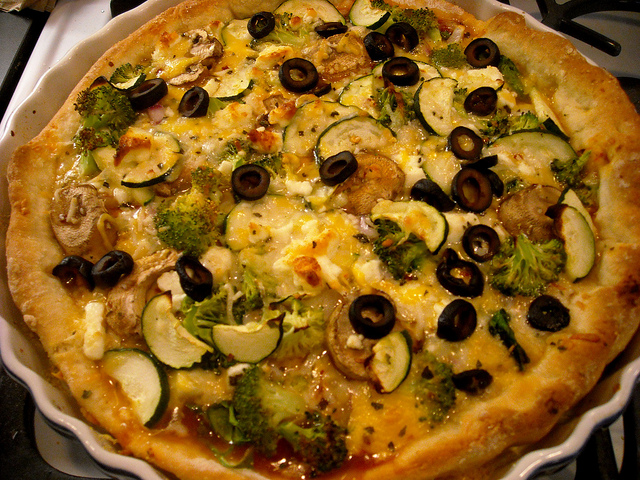
user: Given an image and a question. Answer the question in a short answer. Question: How are the cucumbers chopped? Short Answer:
assistant: knife